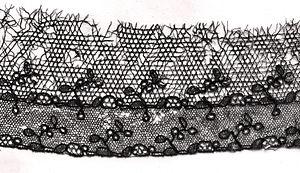
La dentelle de Chantilly est une dentelle effectuée à la main à l'aide de fuseaux, datant du XVIIᵉ siècle en France et plus particulièrement à Chantilly d'où l'origine du nom. Elle se base sur les techniques de la « dentelle de Lille », celles de la « dentelle d'Arras » et du « point de Paris » avant de devenir, une dentelle avec ses propres spécificités. Le musée du patrimoine et de la dentelle à Chantilly regroupe la plus grande collection de dentelle de Chantilly de France.